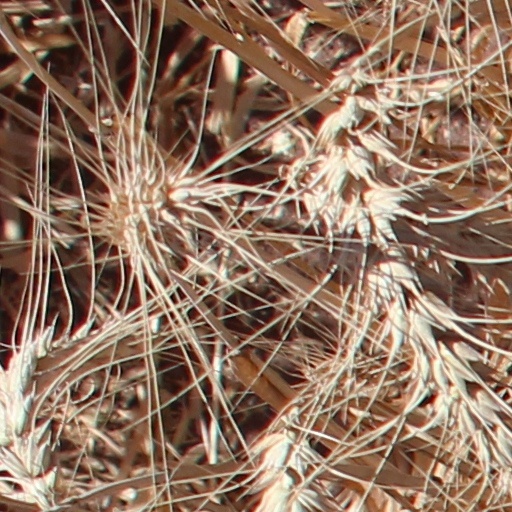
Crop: wheat